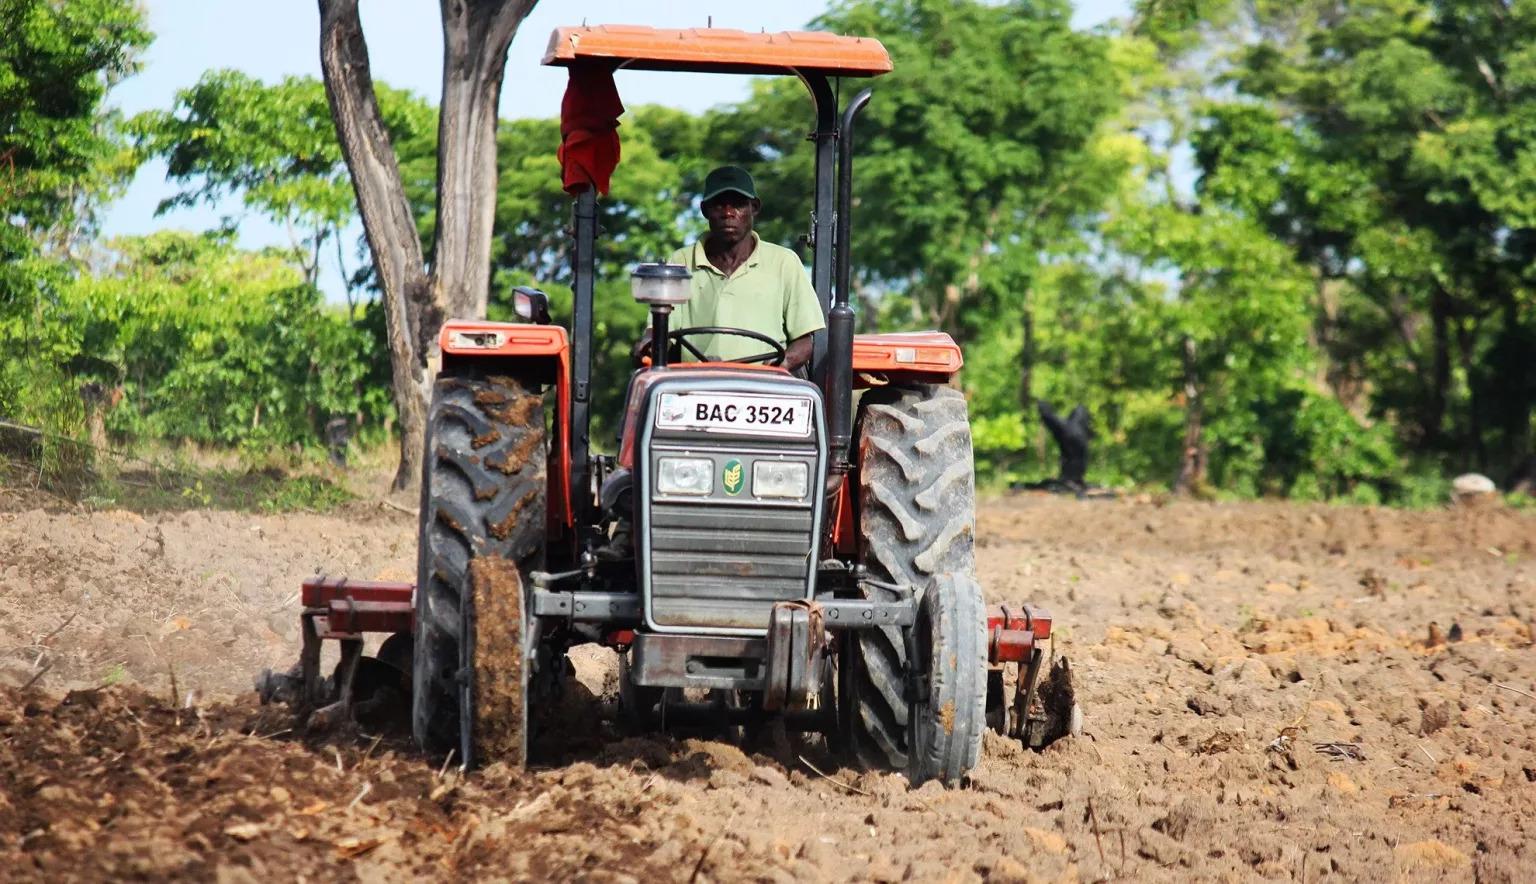
Trekta nyekundu inaendesha kazi ya kulima shambani, shamba lina udongo uliochanganywa na mabaki ya mimea, magurudumu yake makubwa yamejaa matope yakionesha kazi nzito inayofanyika.